Madison Candy Company

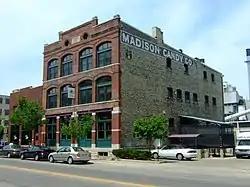
Madison Candy Company

The Madison Candy Company is a candy factory built in 1903 a half mile east of the capitol in Madison, Wisconsin. In 1997 it was added to the National Register of Historic Places.